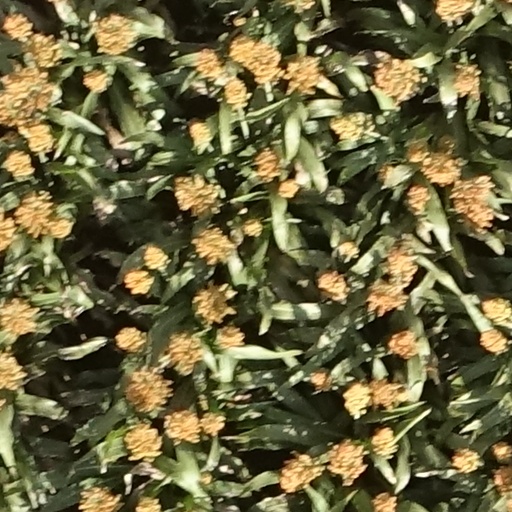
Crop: sorghum